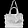
Label: Bag